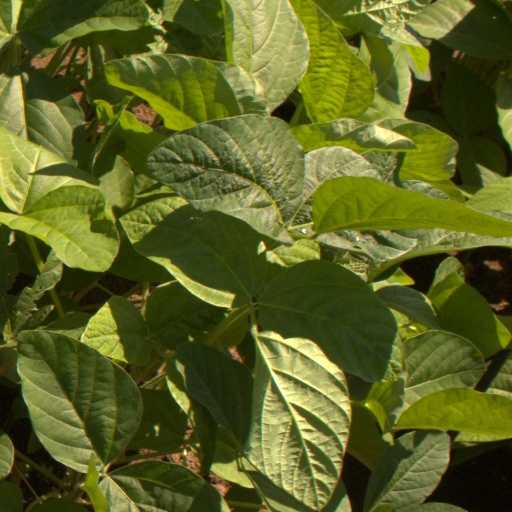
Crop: soybean